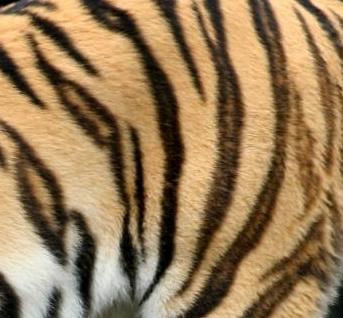
Texture: striped